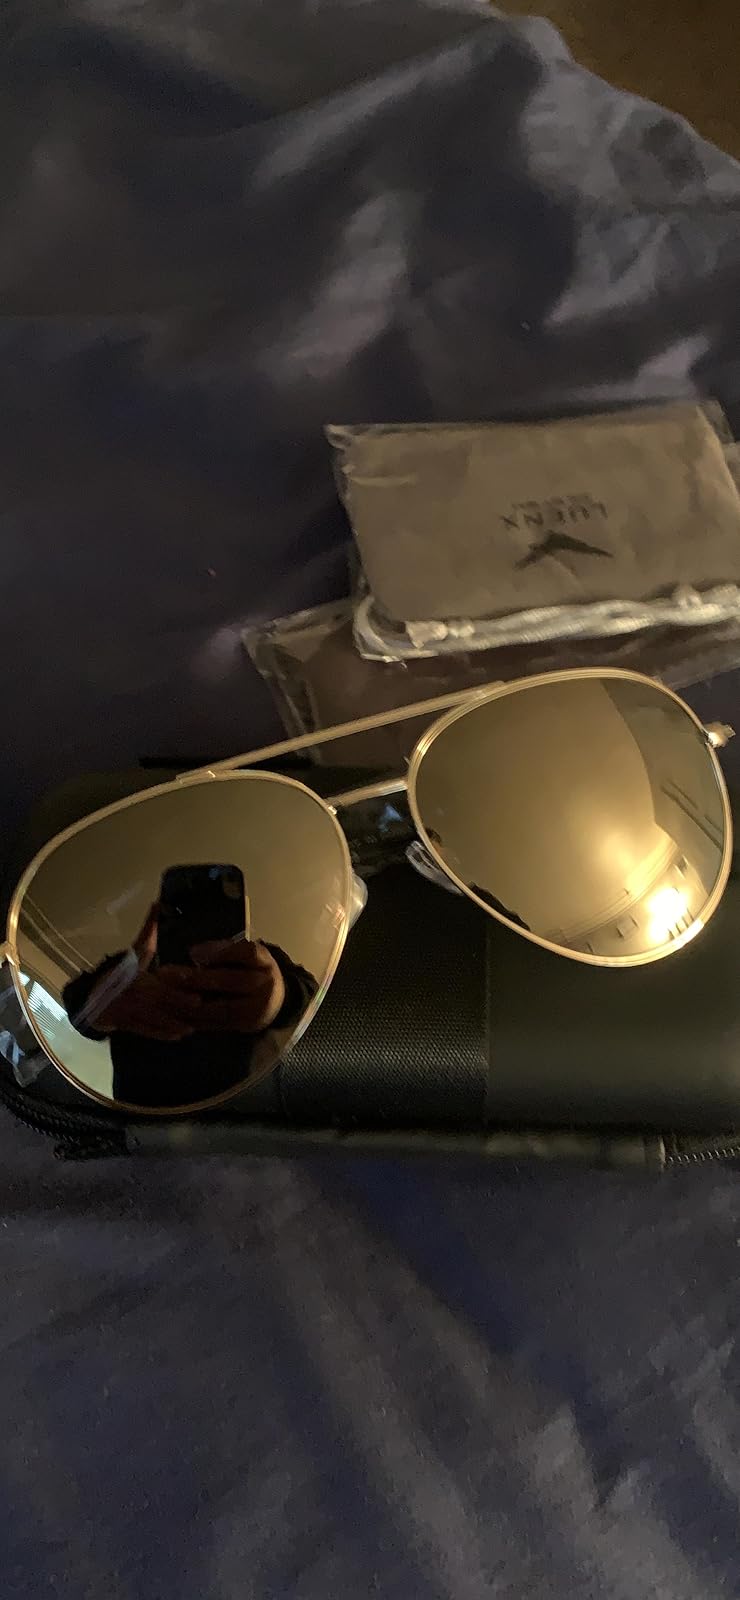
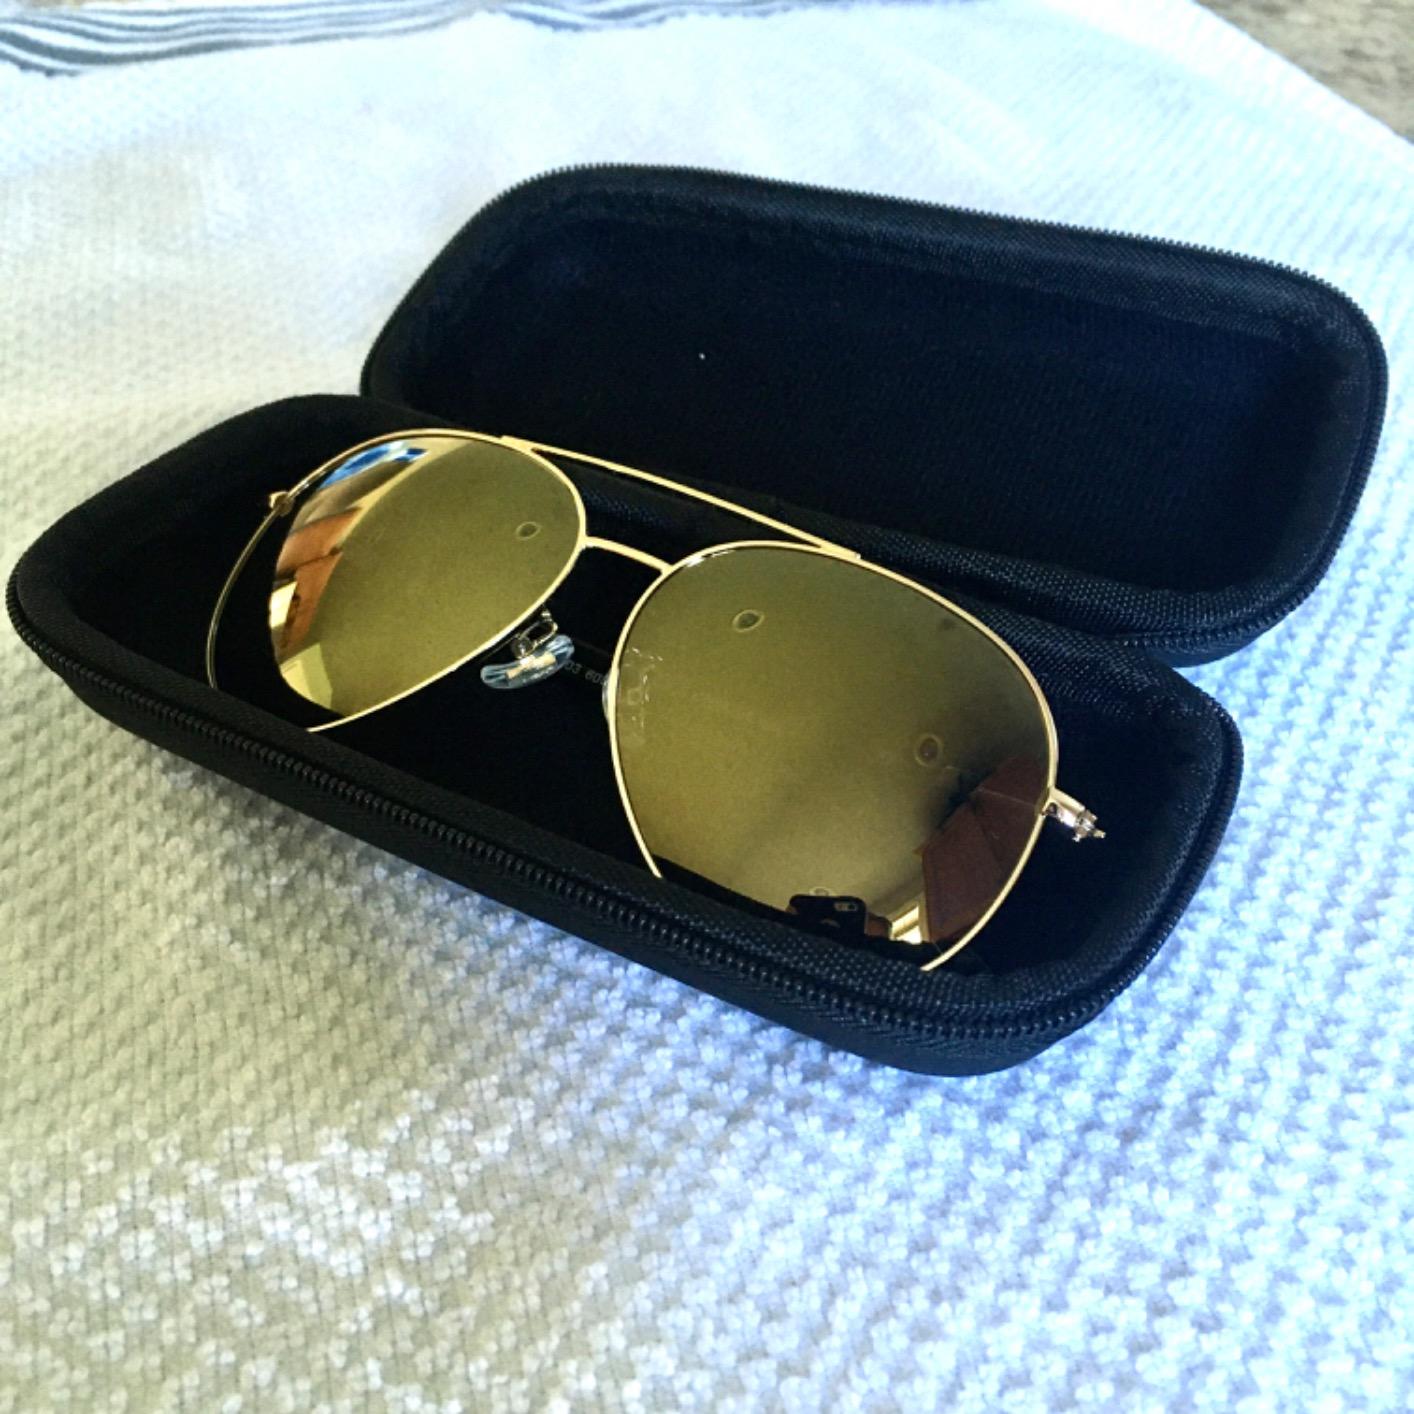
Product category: accessories_sunglasses
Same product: yes